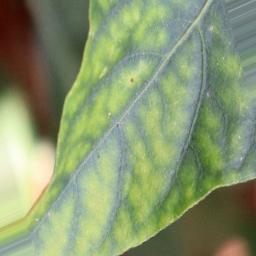
Label: nutritional